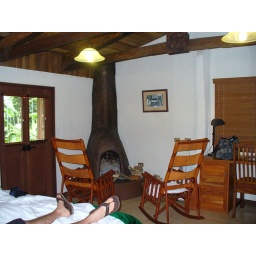
room in the cloud forest